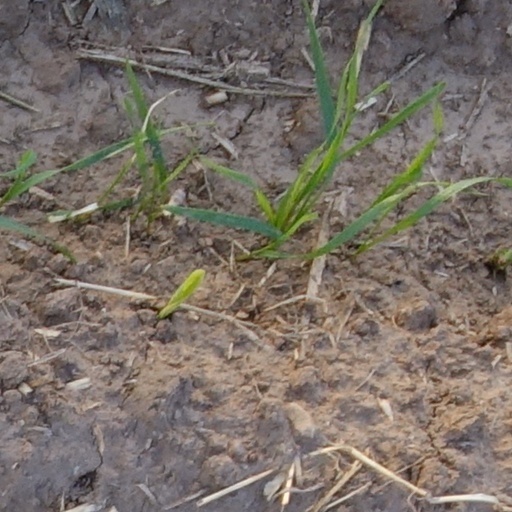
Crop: wheat